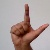
The image shows a hand gesture representing the letter 'L' in Indian Sign Language.